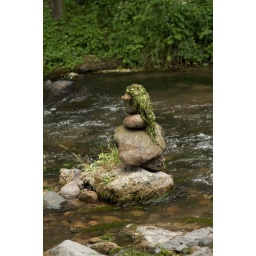
funny rocks in the water